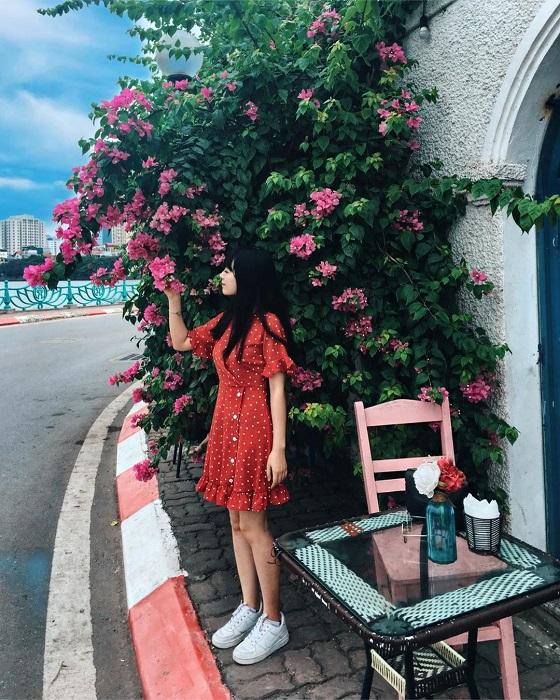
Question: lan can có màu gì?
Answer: lan can có màu xanh dương